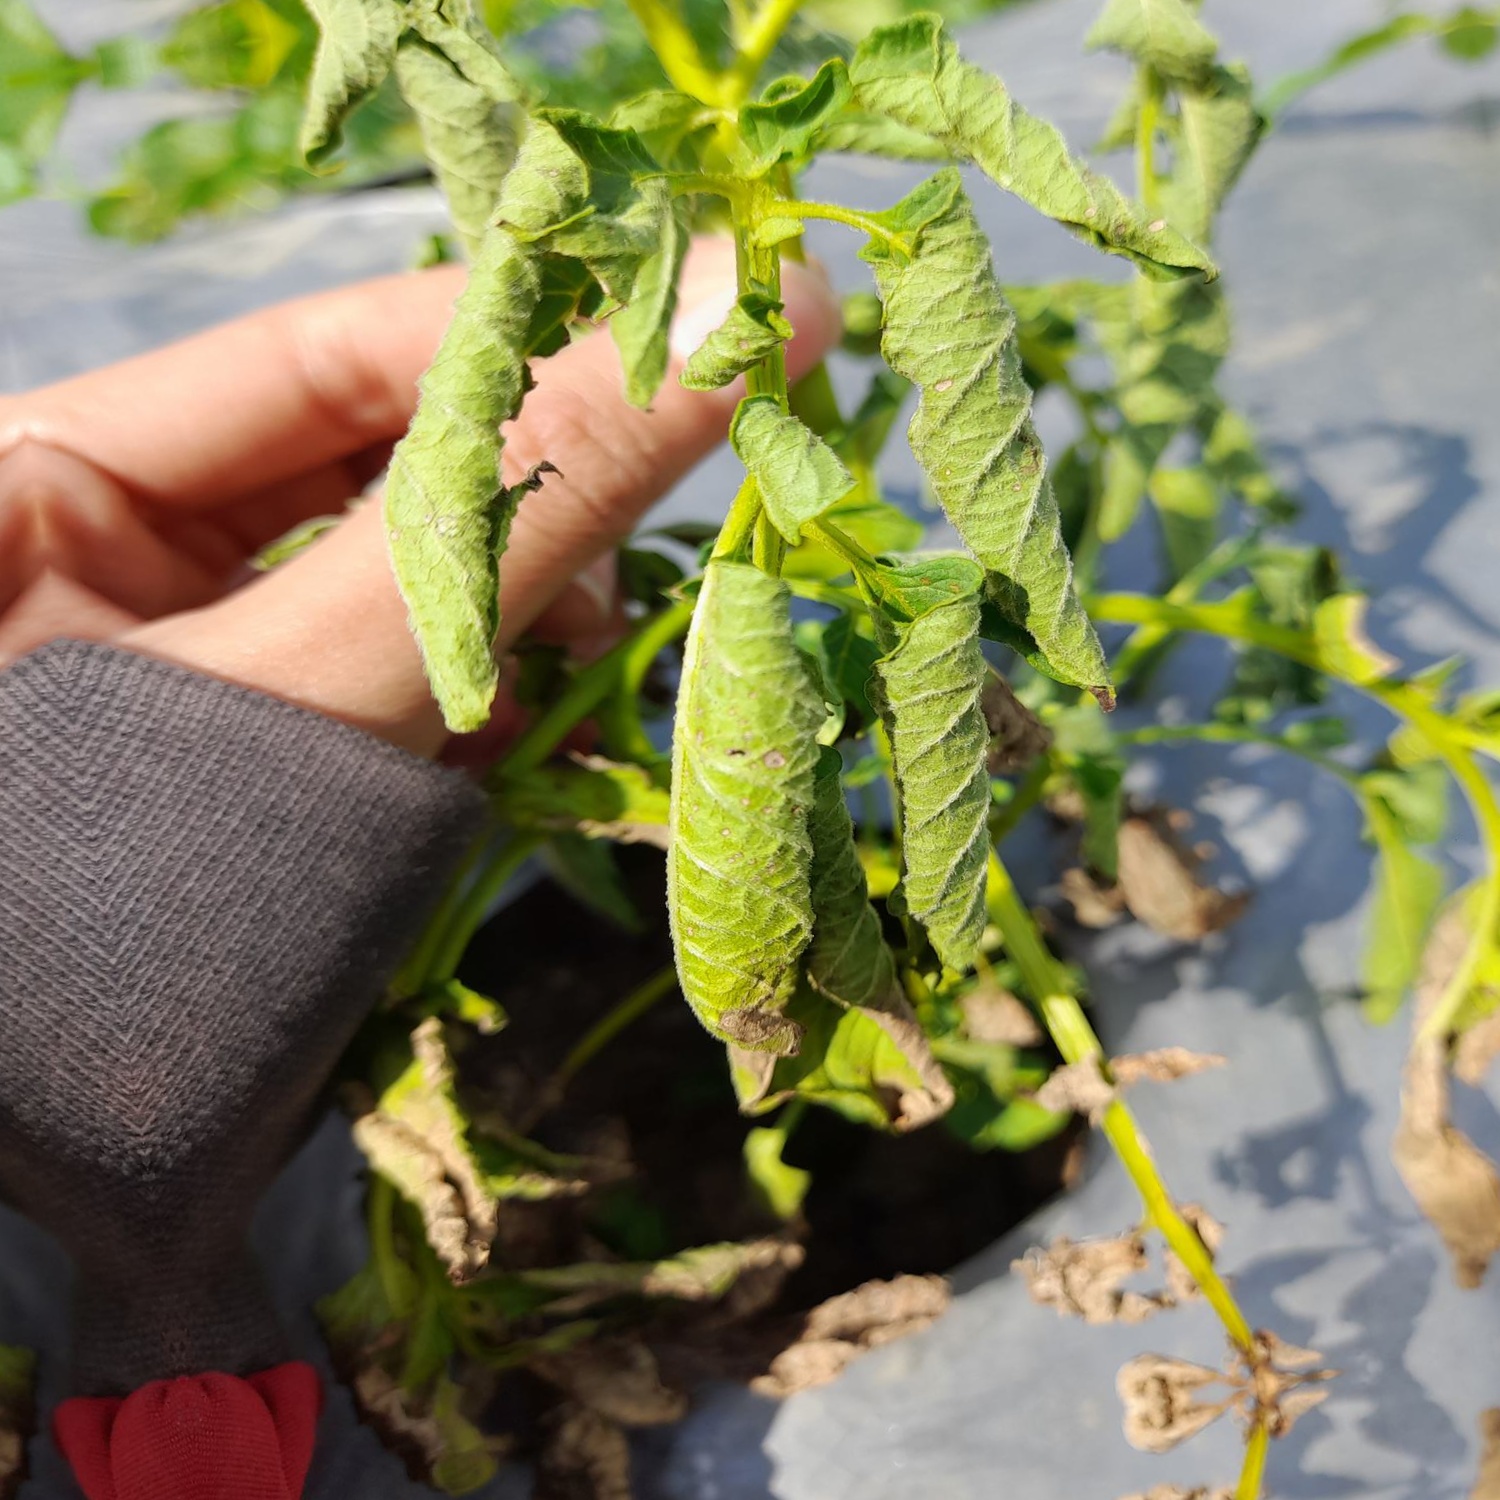
Etiqueta: Pudricion_Parda